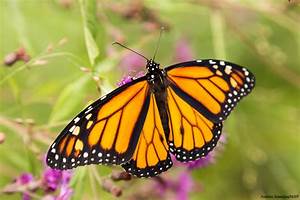
Label: butterfly